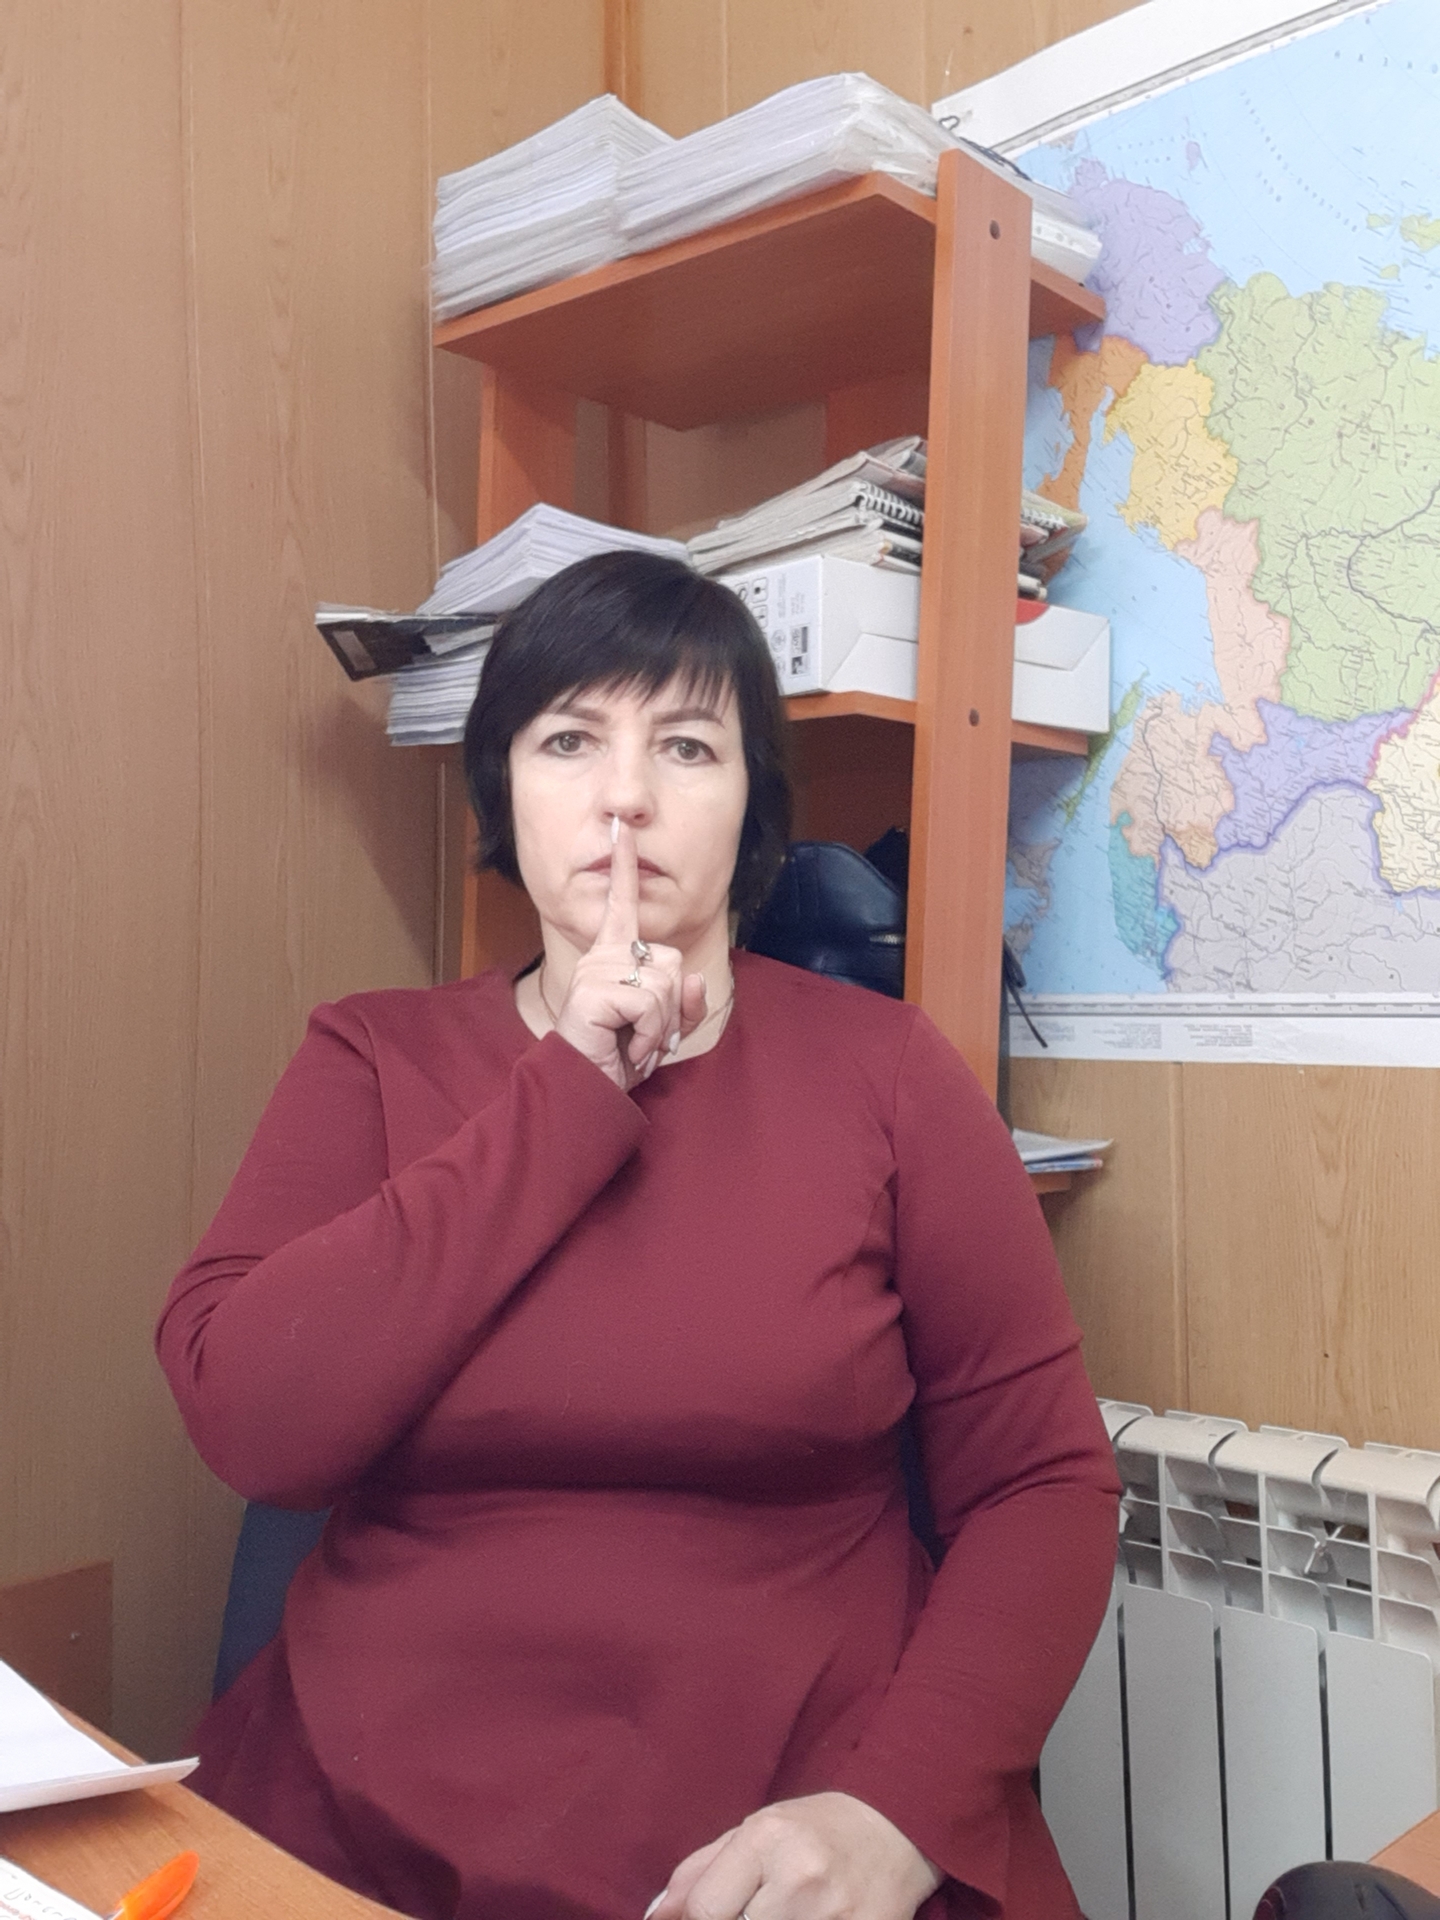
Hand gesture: mute